Venice

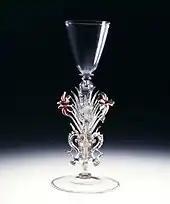
A Venetian glass goblet

Venice is a major international centre for higher education. The city hosts the Ca' Foscari University of Venice, founded in 1868; the , founded in 1926; the Venice International University, founded in 1995 and located on the island of San Servolo and the EIUC-European Inter-University Centre for Human Rights and Democratisation, located on the island of Lido di Venezia.